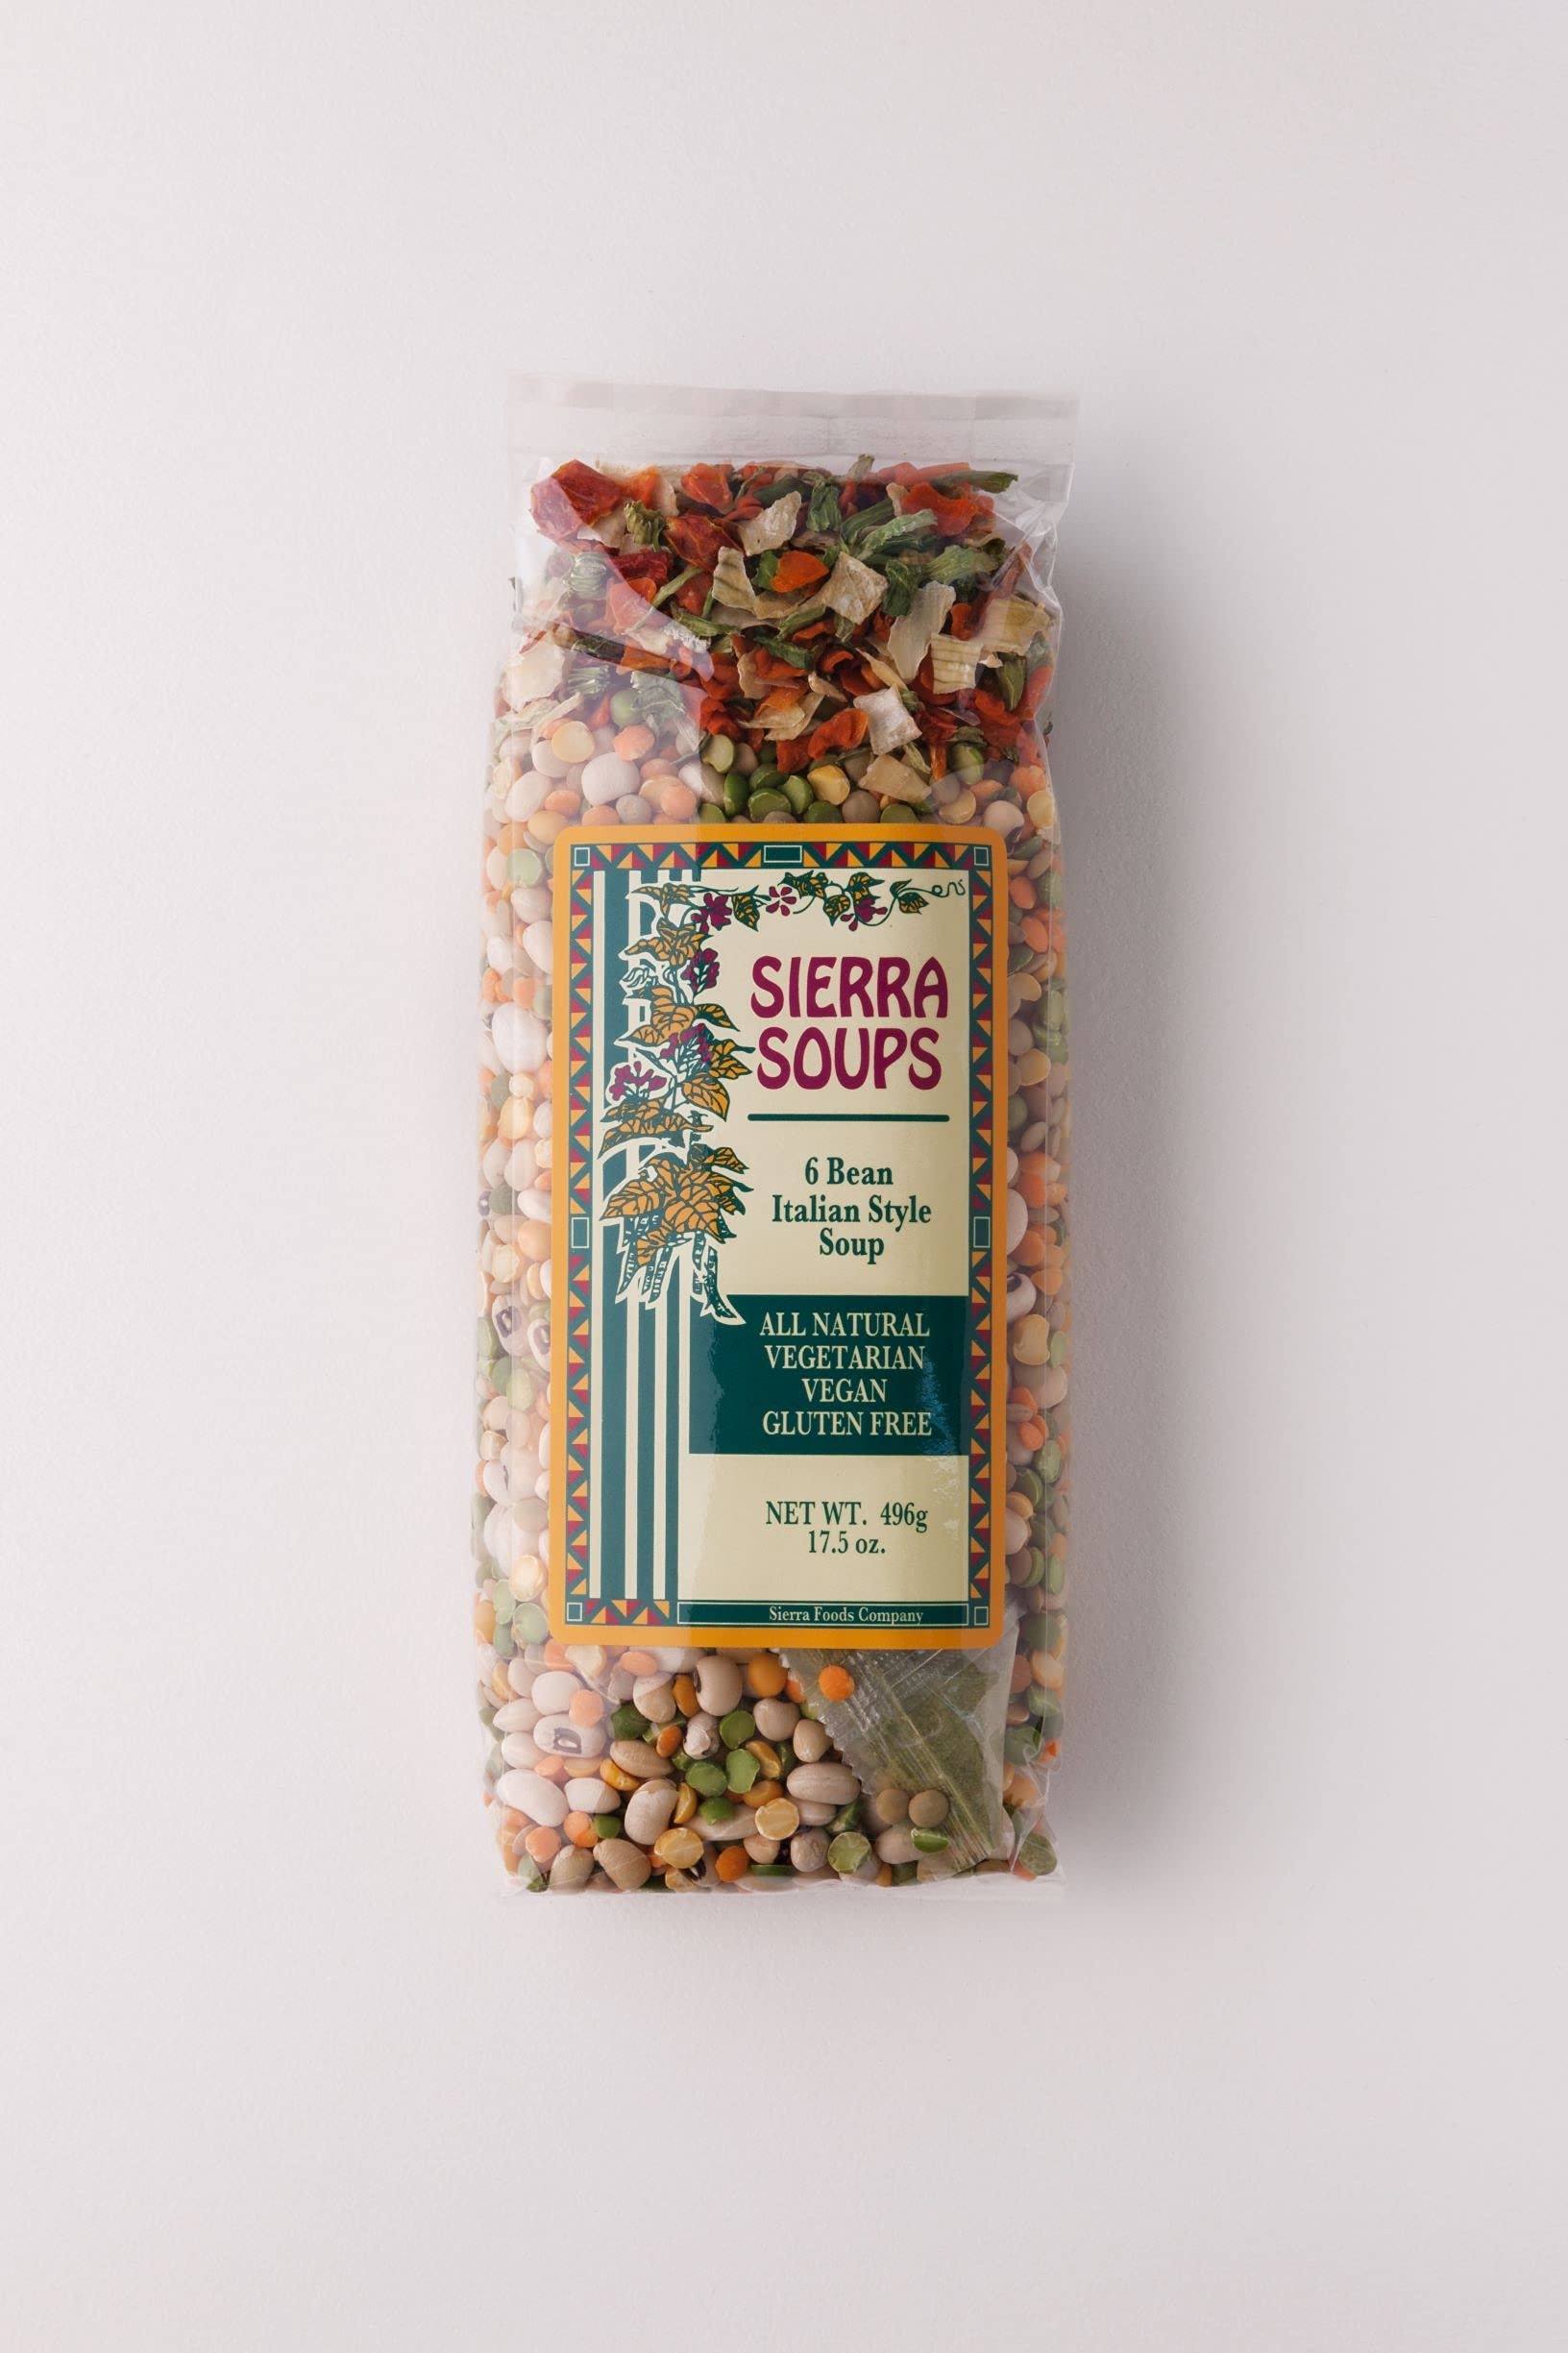
Item Name: Sierra Soups 6 Bean Italian Style Soup 17.5 ounce bags (Pack of 6)
Value: 6.0
Unit: Count

Price: 28.2